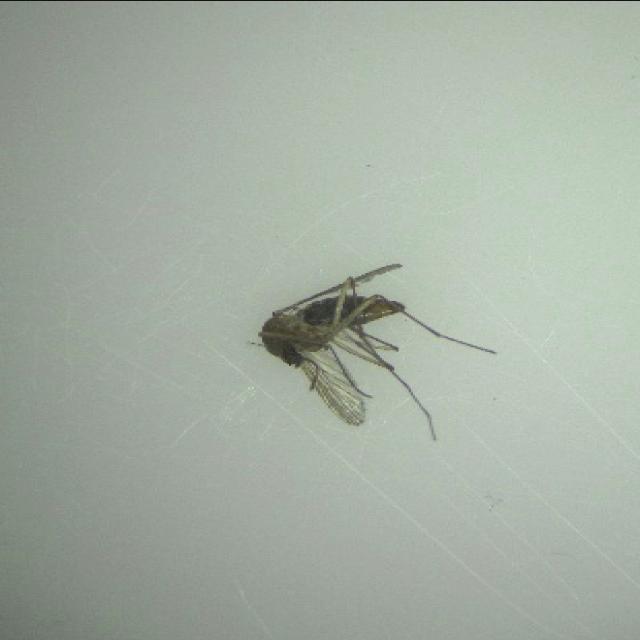
Species: culex_tritaeniorhynchus